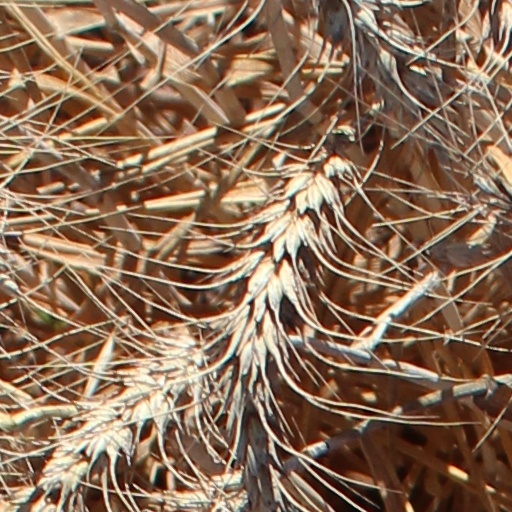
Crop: wheat